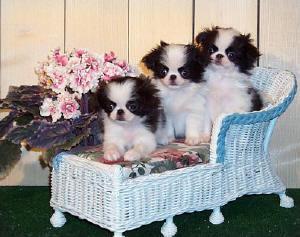
Japanese_spaniel